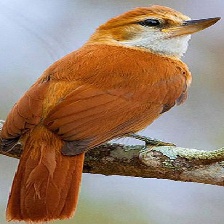
Species: GREAT XENOPS
Scientific name: MEGAXENOPS PARNAGUAE